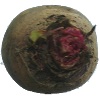
Label: Beetroot 1